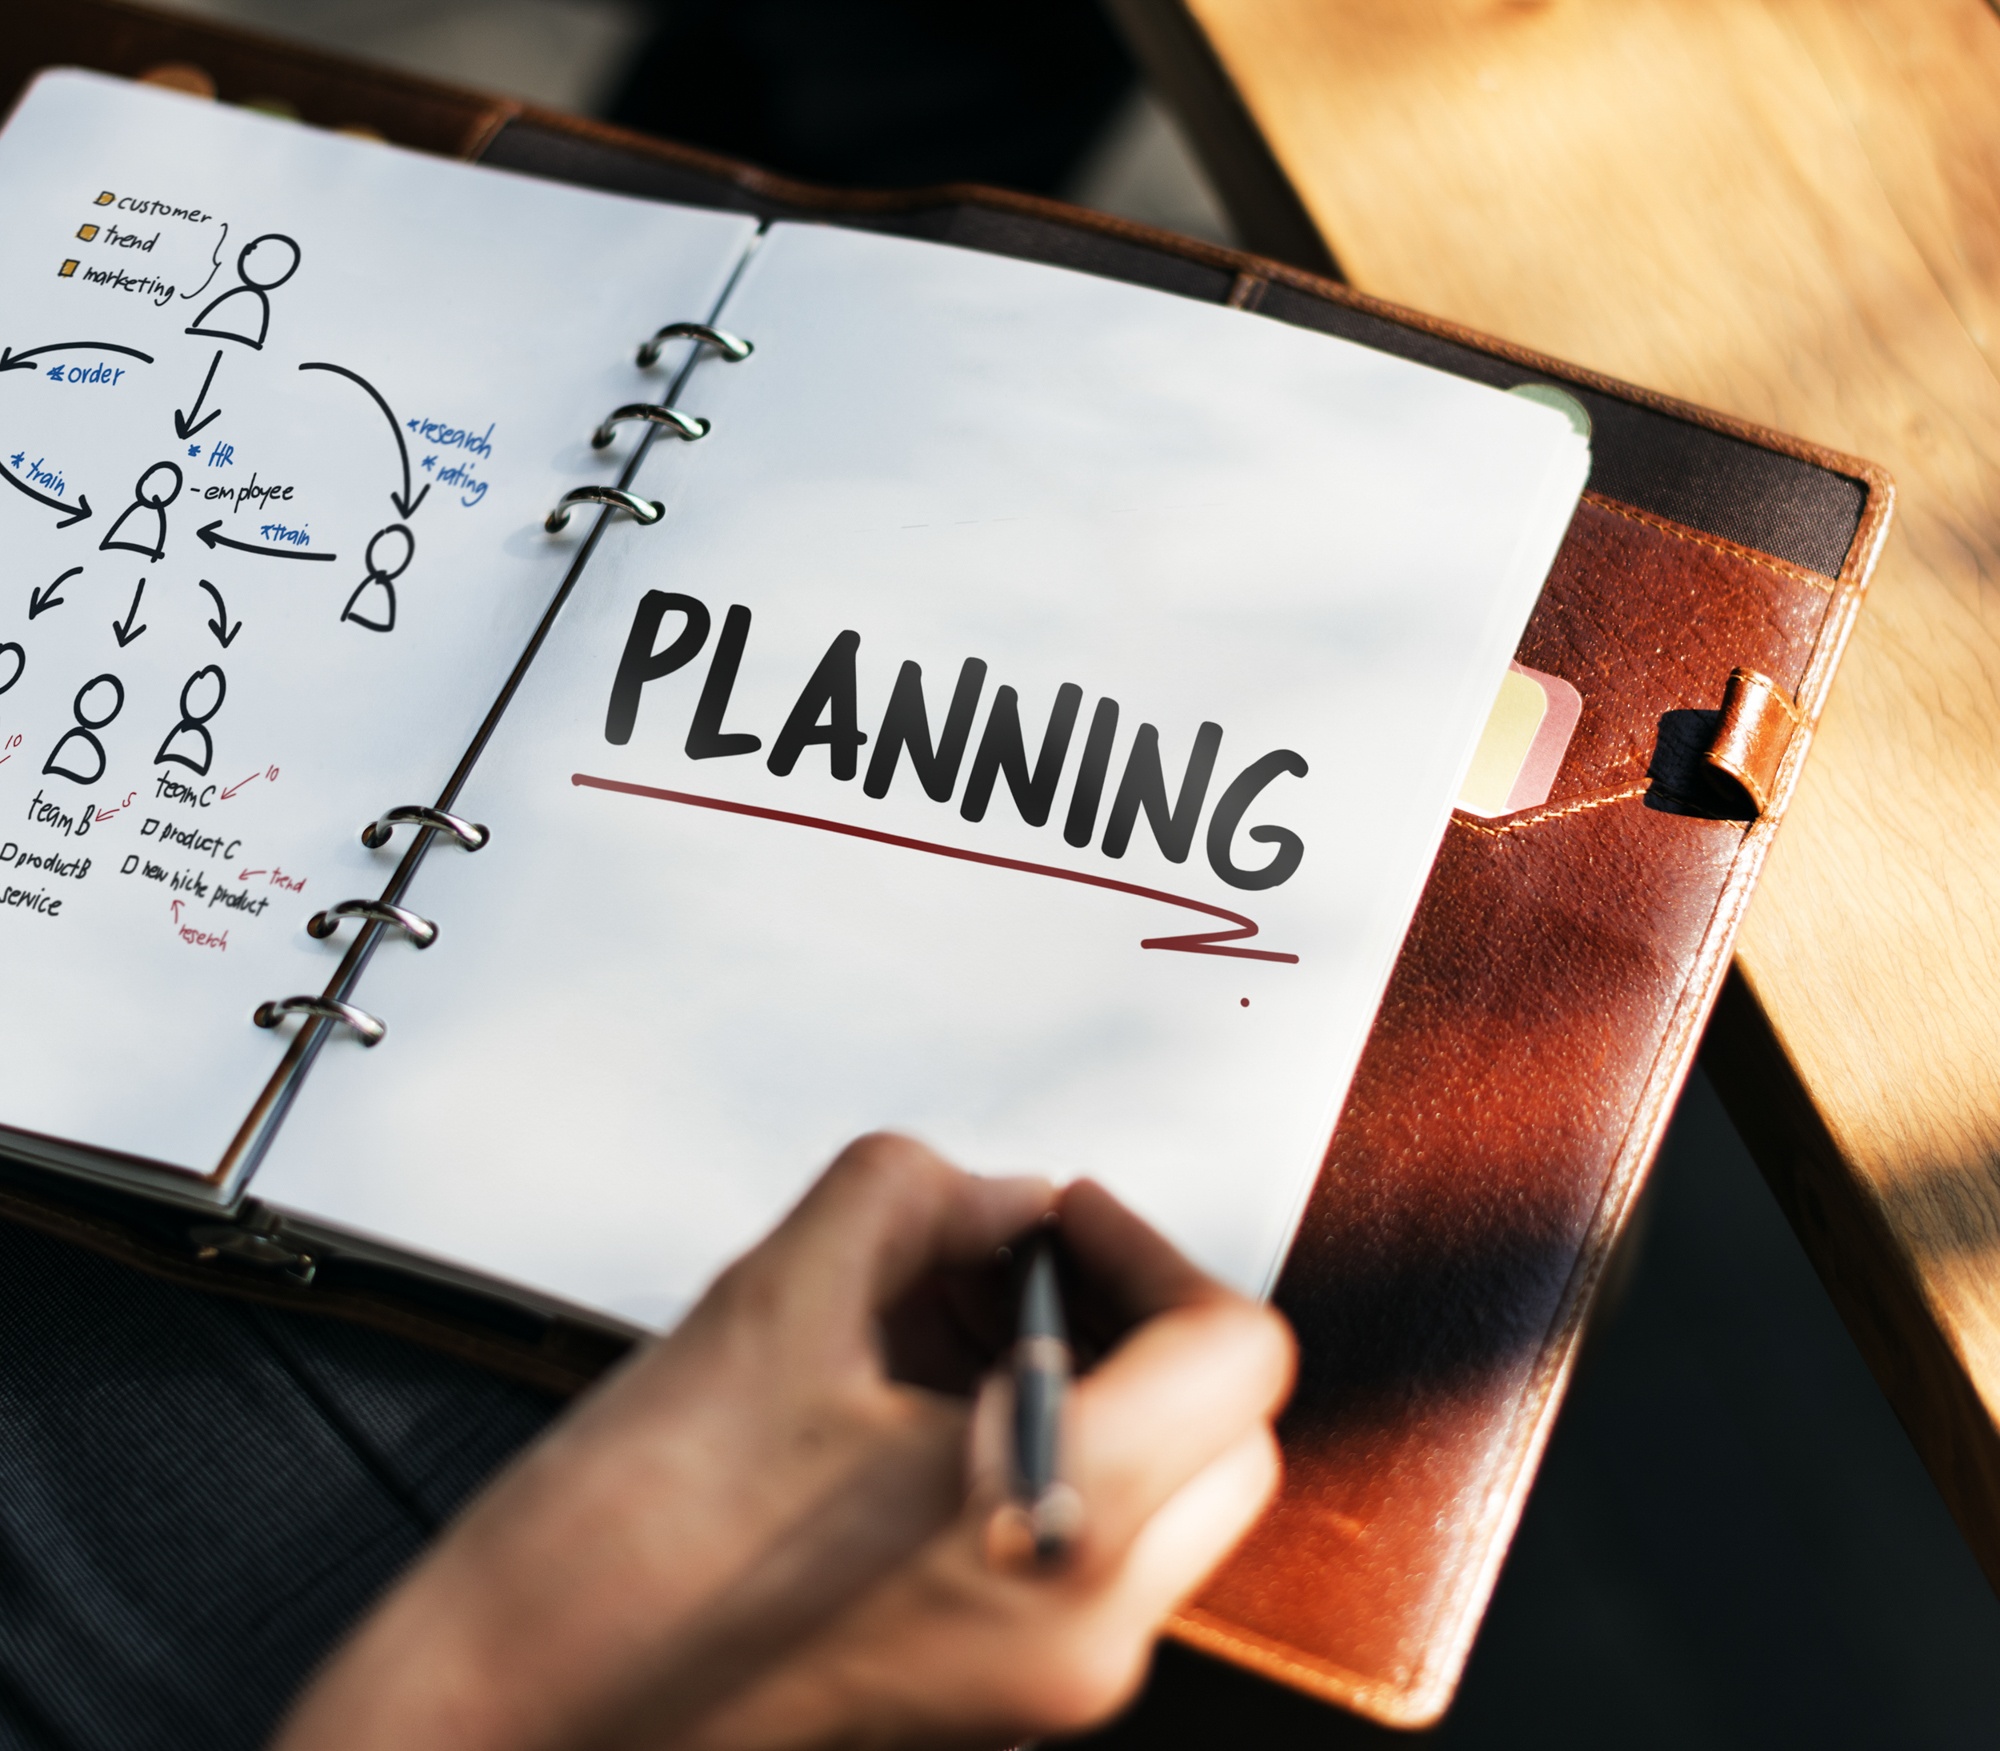
book, business, cafe, chart, coffee shop, graph, marketing, note, notebook, planning, success, working, writing, font, brand, calligraphy